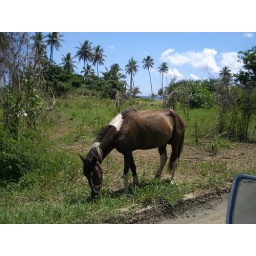
A horse I passed in the car... see the mirror in the bottom corner